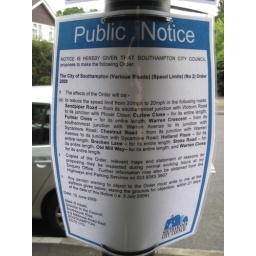
A small sign attached to a lamp post heralding the arrival of speed humps on Sandpiper Road in Southampton...